Angénieux

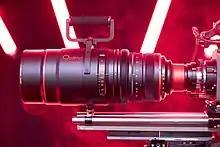
Angenieux Optimo Ultra 12X cinematic lens

Now part of the Thales Group, Thales Angénieux — since 2017 establishment of Thales Land & Air Systems — also designs, develops and produces military optics, mainly night vision binoculars.